L'Idéal Cinéma Jacques Tati

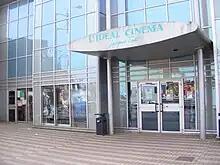
L'Idéal Cinéma Jacques Tati in 2011

After World War II, the cinema enjoyed increased activity with the influx of American films that had been banned during the occupation, but had a decline in the 1950s as moviegoers began watching television. In 1955, Pol retired, and the cinema hired Charles Moreau, who planned a renovation of the lower facade of the building in 1960. On 30 June 1967, the Royal Cinéma closed its doors, making L'Idéal Cinéma the sole cinema in town. In 1976, Alain Moret succeeded Moreau as manager of the cinema. On 4 February 1977, the cinema was forced to close for not complying with municipal security regulations. In 1981, there were brief negotiations to reopen the building.